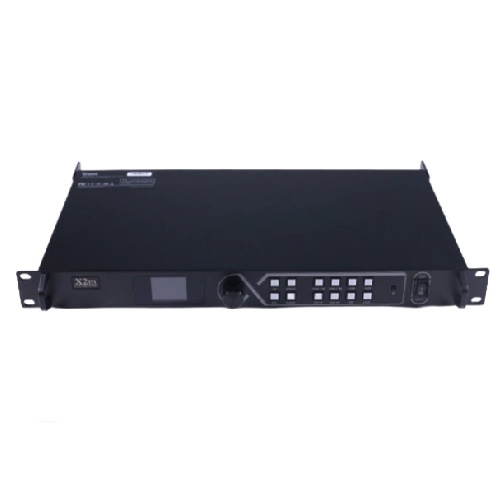
X2M Procesor HDMI 1920x1080 2 port
Procesor LED, 1.3M px, Full HD, 2x HDMI, DVI, VGA, USB, LAN, max 3840px lățime sau 2000px înălțime,2 Port X2M
Brand: MIX LIGHT
Category: Electronics > Video > Video Accessories